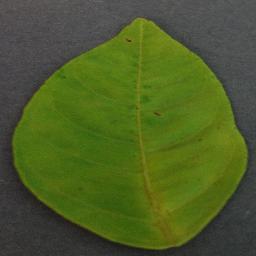
Label: Orange___Haunglongbing_(Citrus_greening)